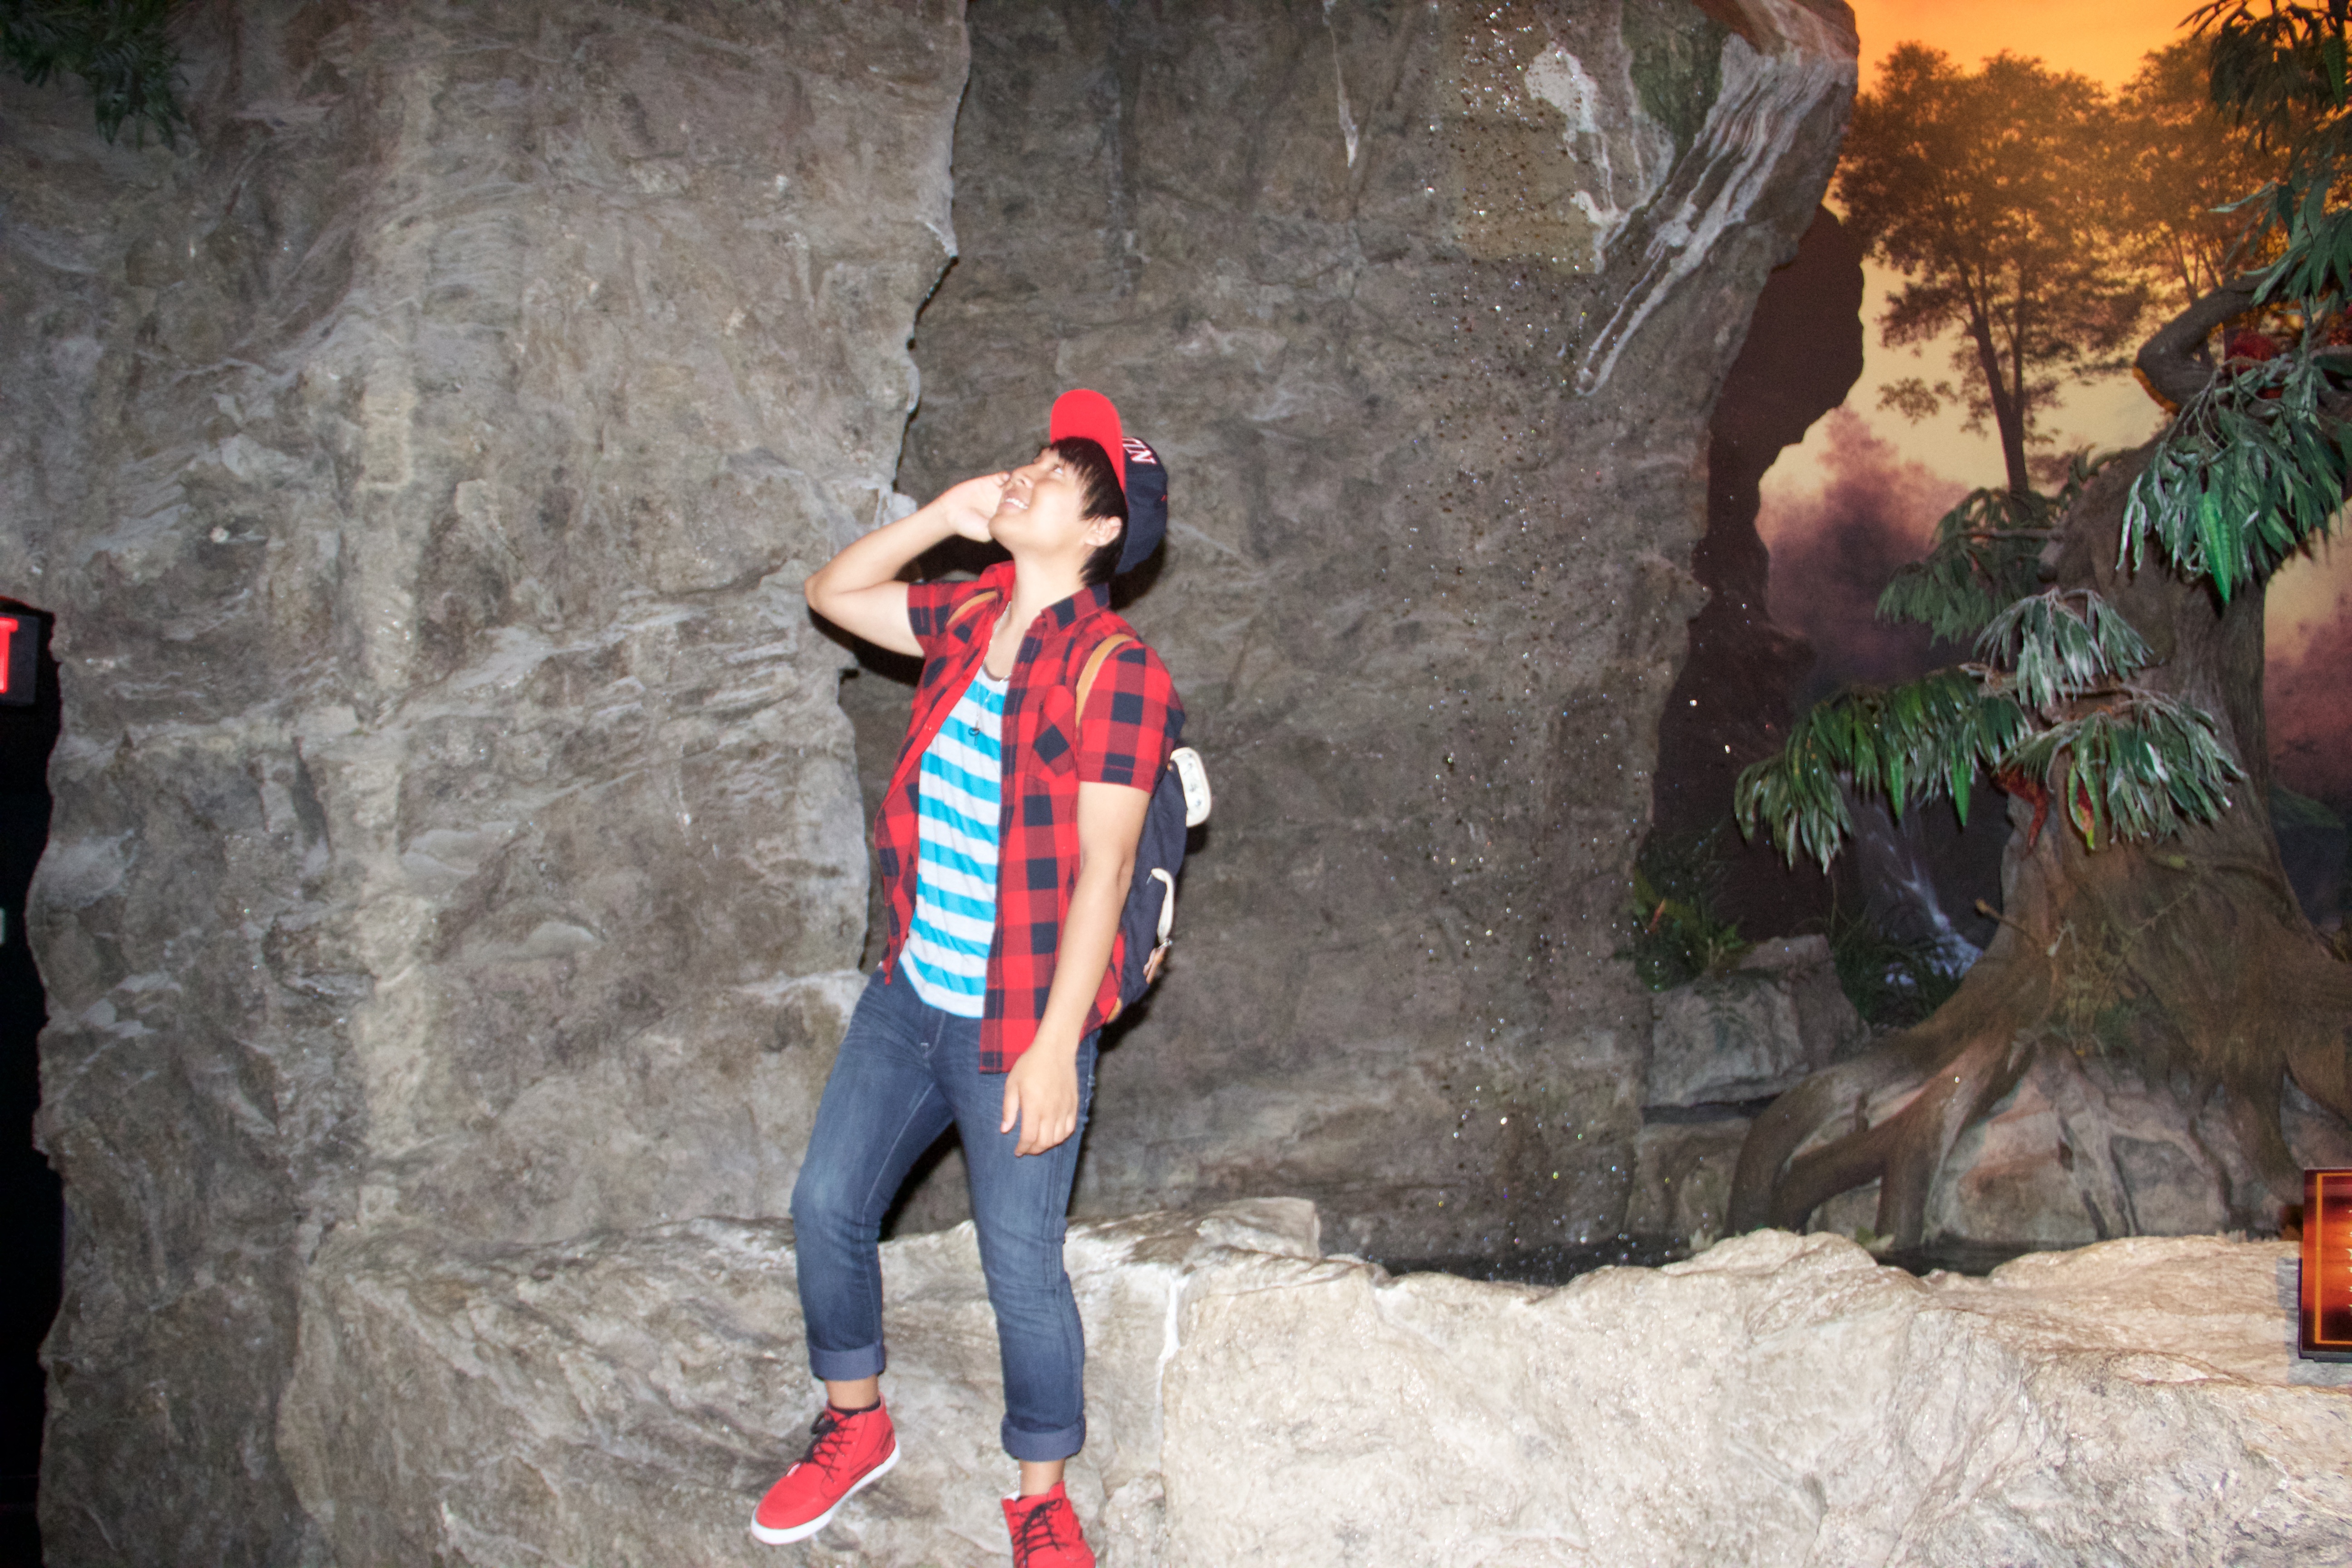
adventure, caving